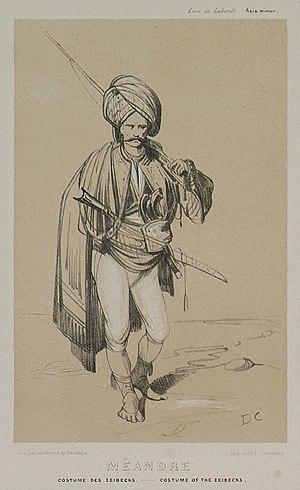
Les Zeybeks sont une ancienne population tribale de l'ouest de l'Anatolie. Ils vivaient dans la région d'Aydın, devenue en 1864 le vilayet d'Aydın, dans le bassin du fleuve Méandre.